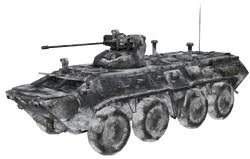
Label: BTR